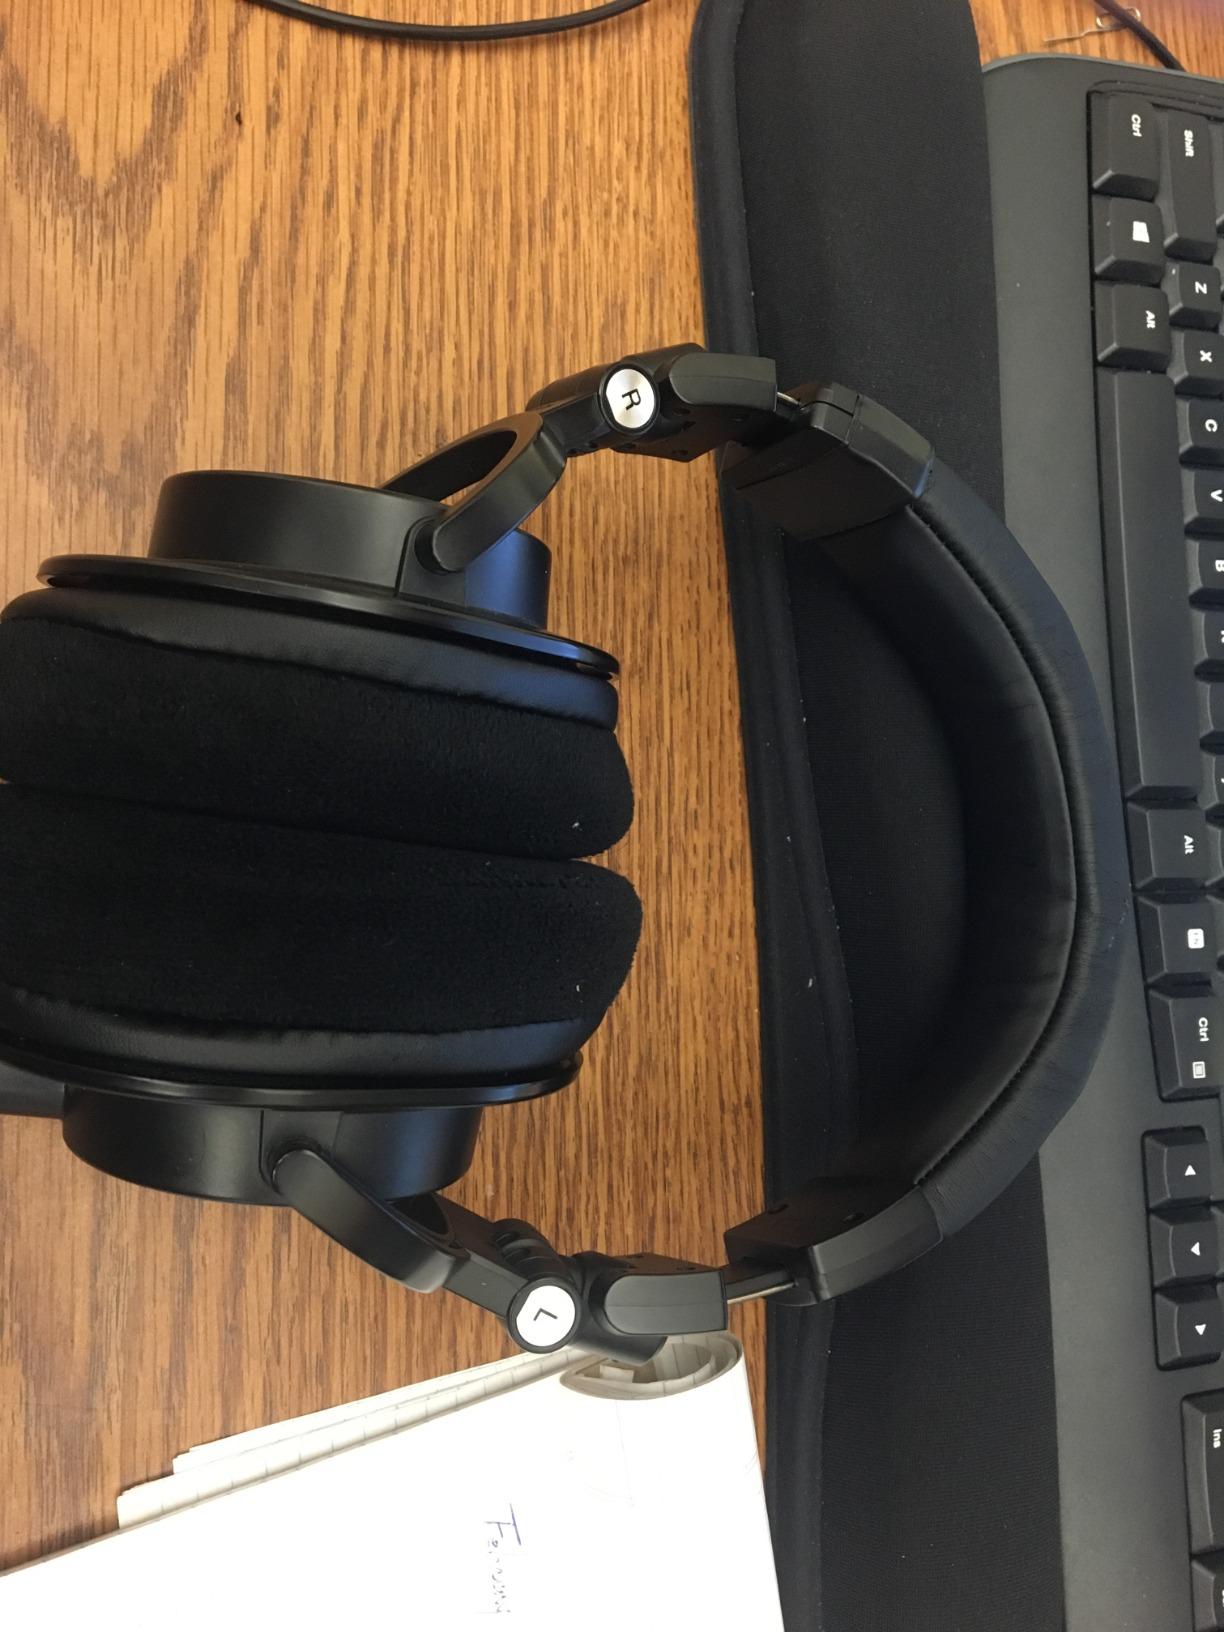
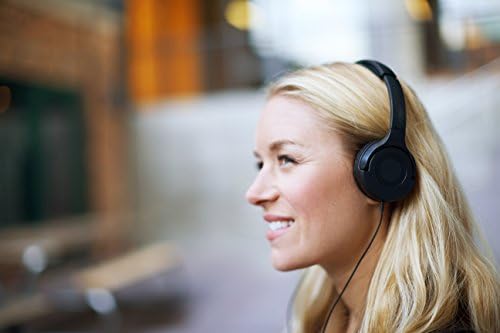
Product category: headphones
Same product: no